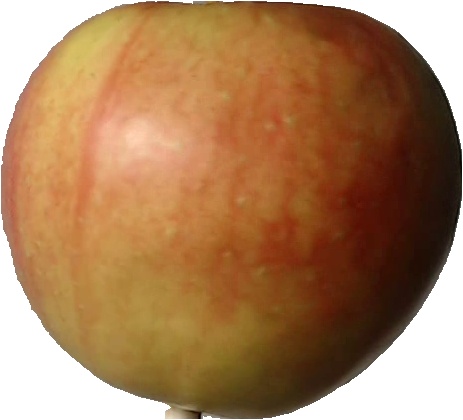
Label: apple_red_2